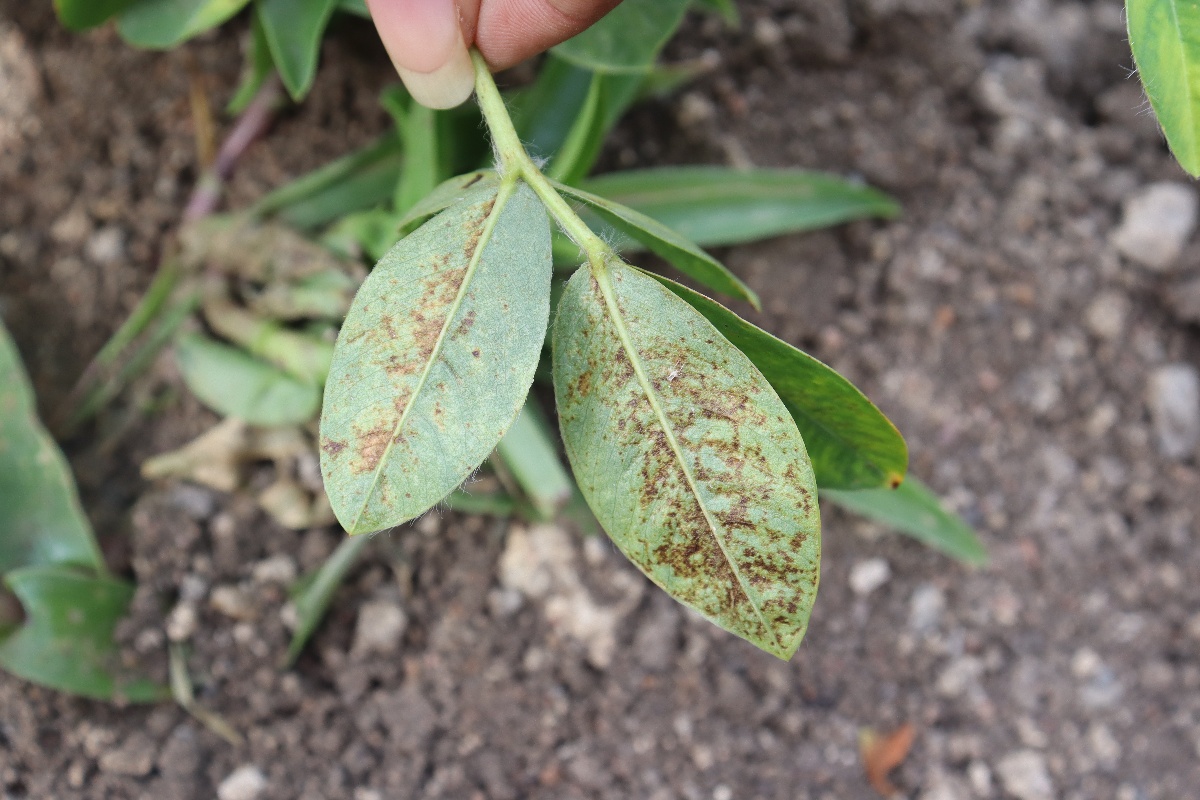
Label: rust